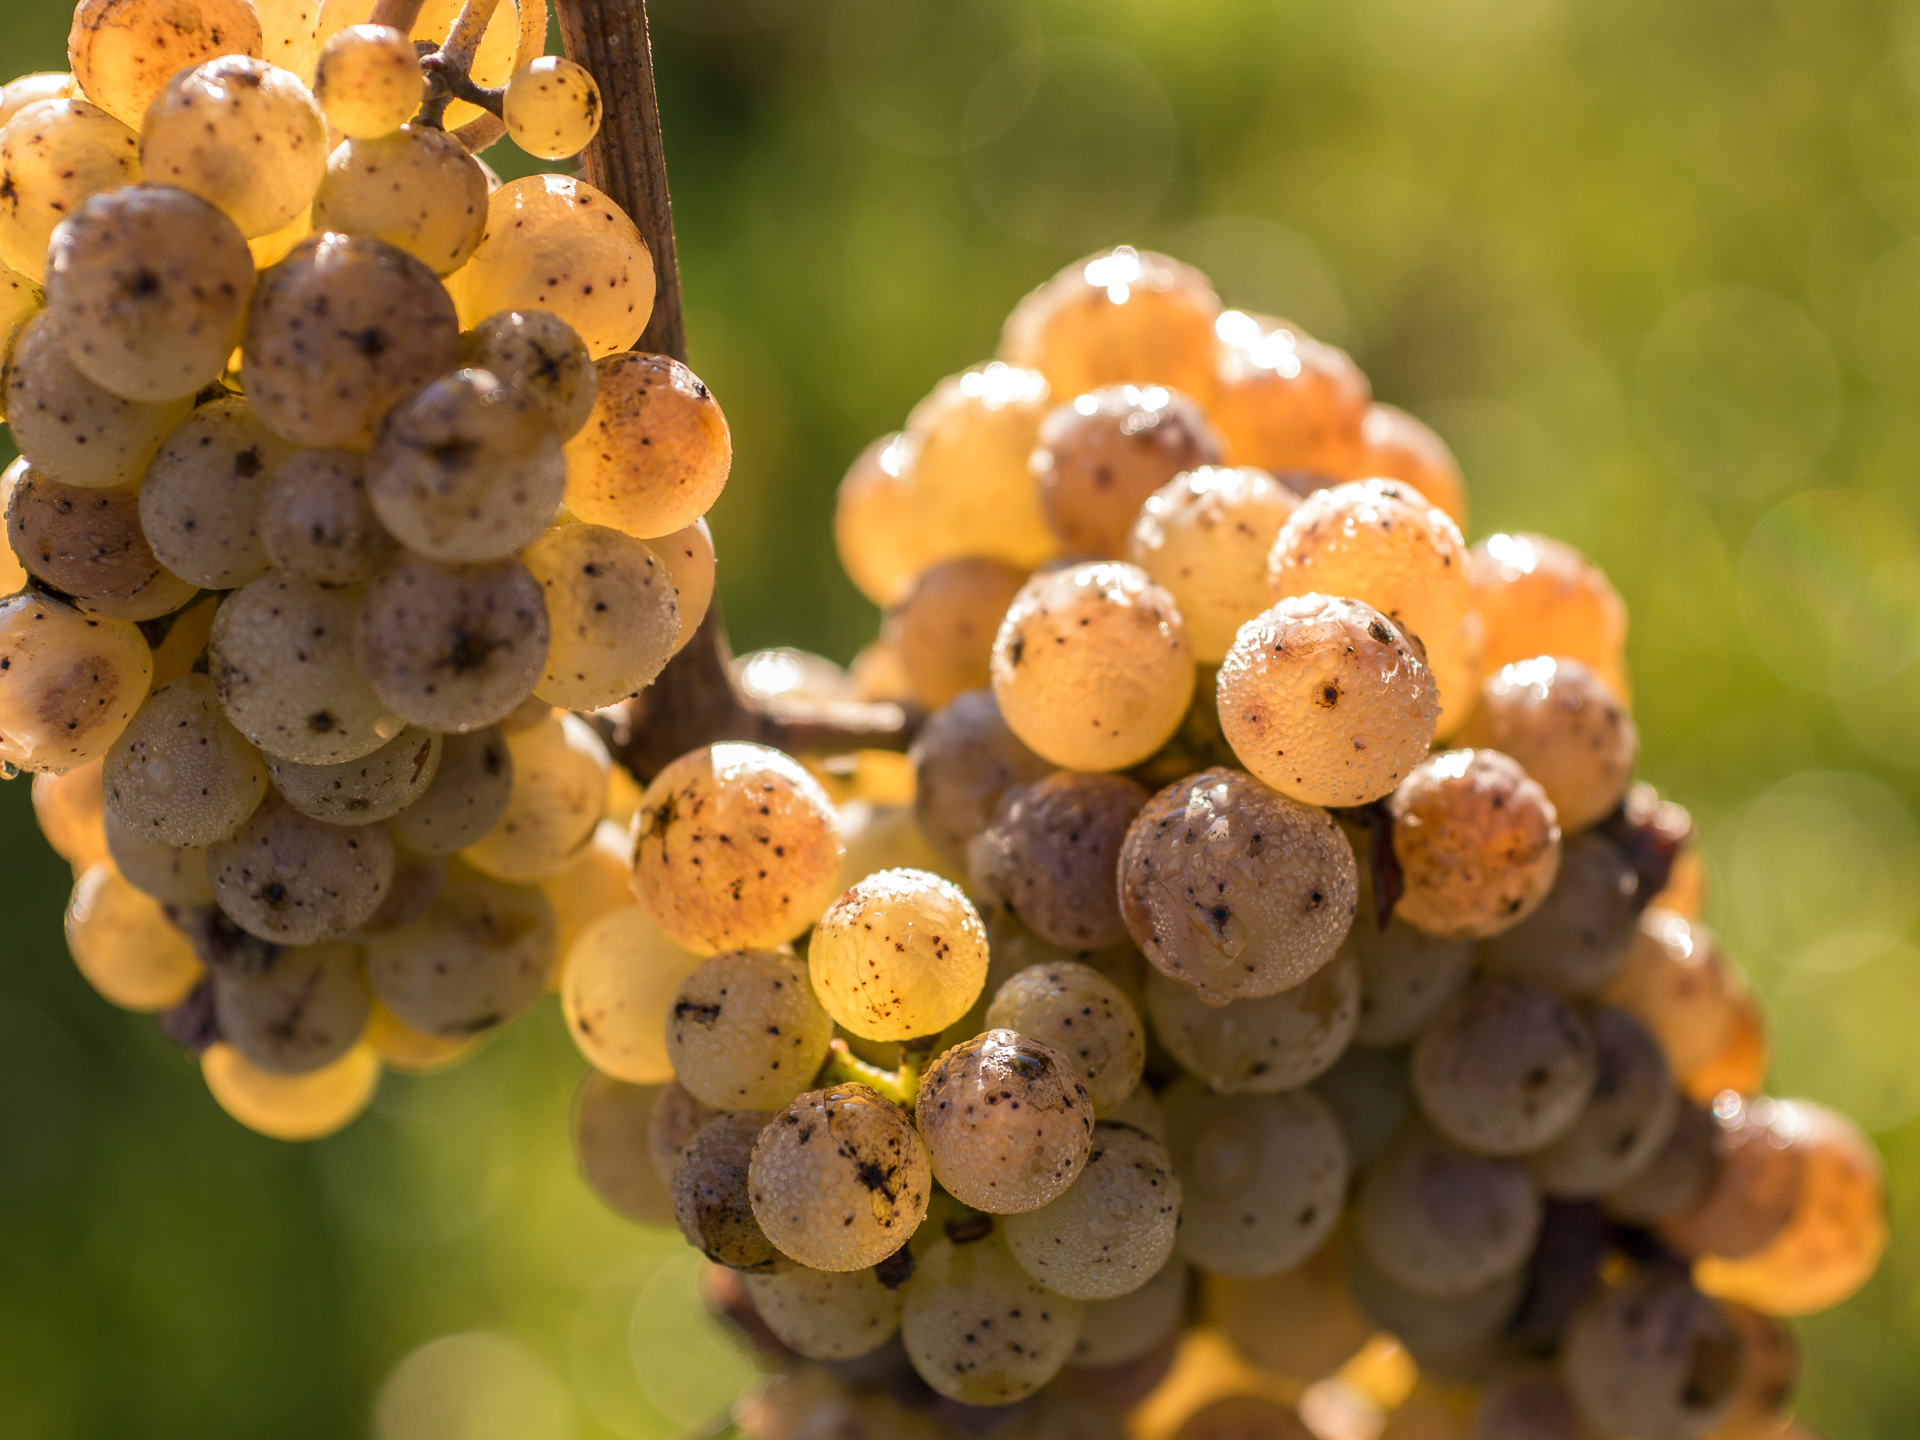
branch, plant, grape, fruit, berry, flower, food, produce, autumn, flora, close up, 2014, shrub, grapes, berlin, sigma60mmf28dn, panasoniclumixg5, riesling, weinlese, weingarten, macro photography, flowering plant, vitis, land plant, grapevine family